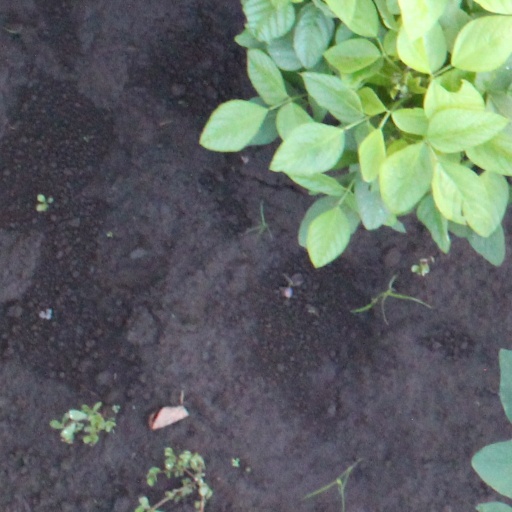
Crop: soybean